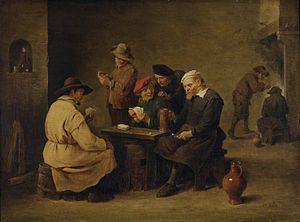
François L'Hermite du Solier, dit Tristan L'Hermite ou Tristan, né en 1601 au château du Solier près de Janaillat dans la Marche, mort à Paris le 7 septembre 1655, est un gentilhomme et écrivain français. D'abord page dans l'entourage de Henri de Bourbon-Verneuil, fils naturel du roi Henri IV, puis homme d'épée au service de Louis XIII et de son frère Gaston, duc d'Orléans, il est passé à la postérité comme auteur polygraphe — s'étant illustré comme poète, dramaturge et romancier.